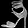
Label: Sandal